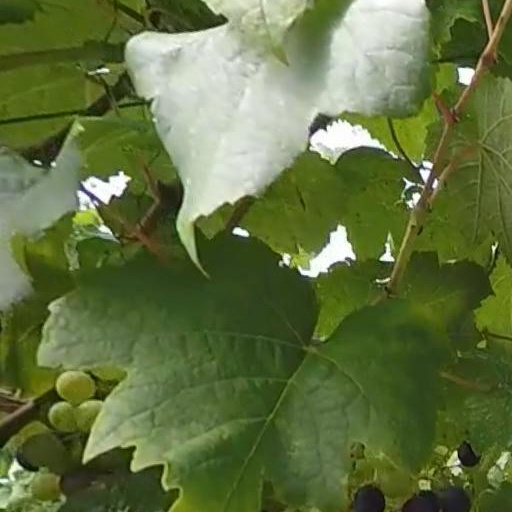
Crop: grape